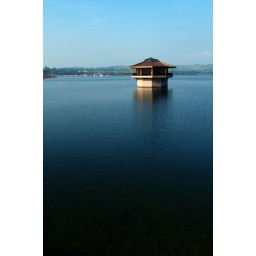
The draw-off tower standing in Carsington Water, Derbyshire.